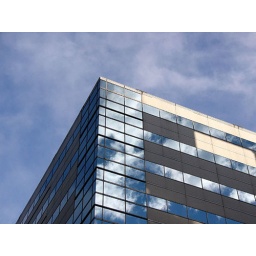
Cloud in a building and sky